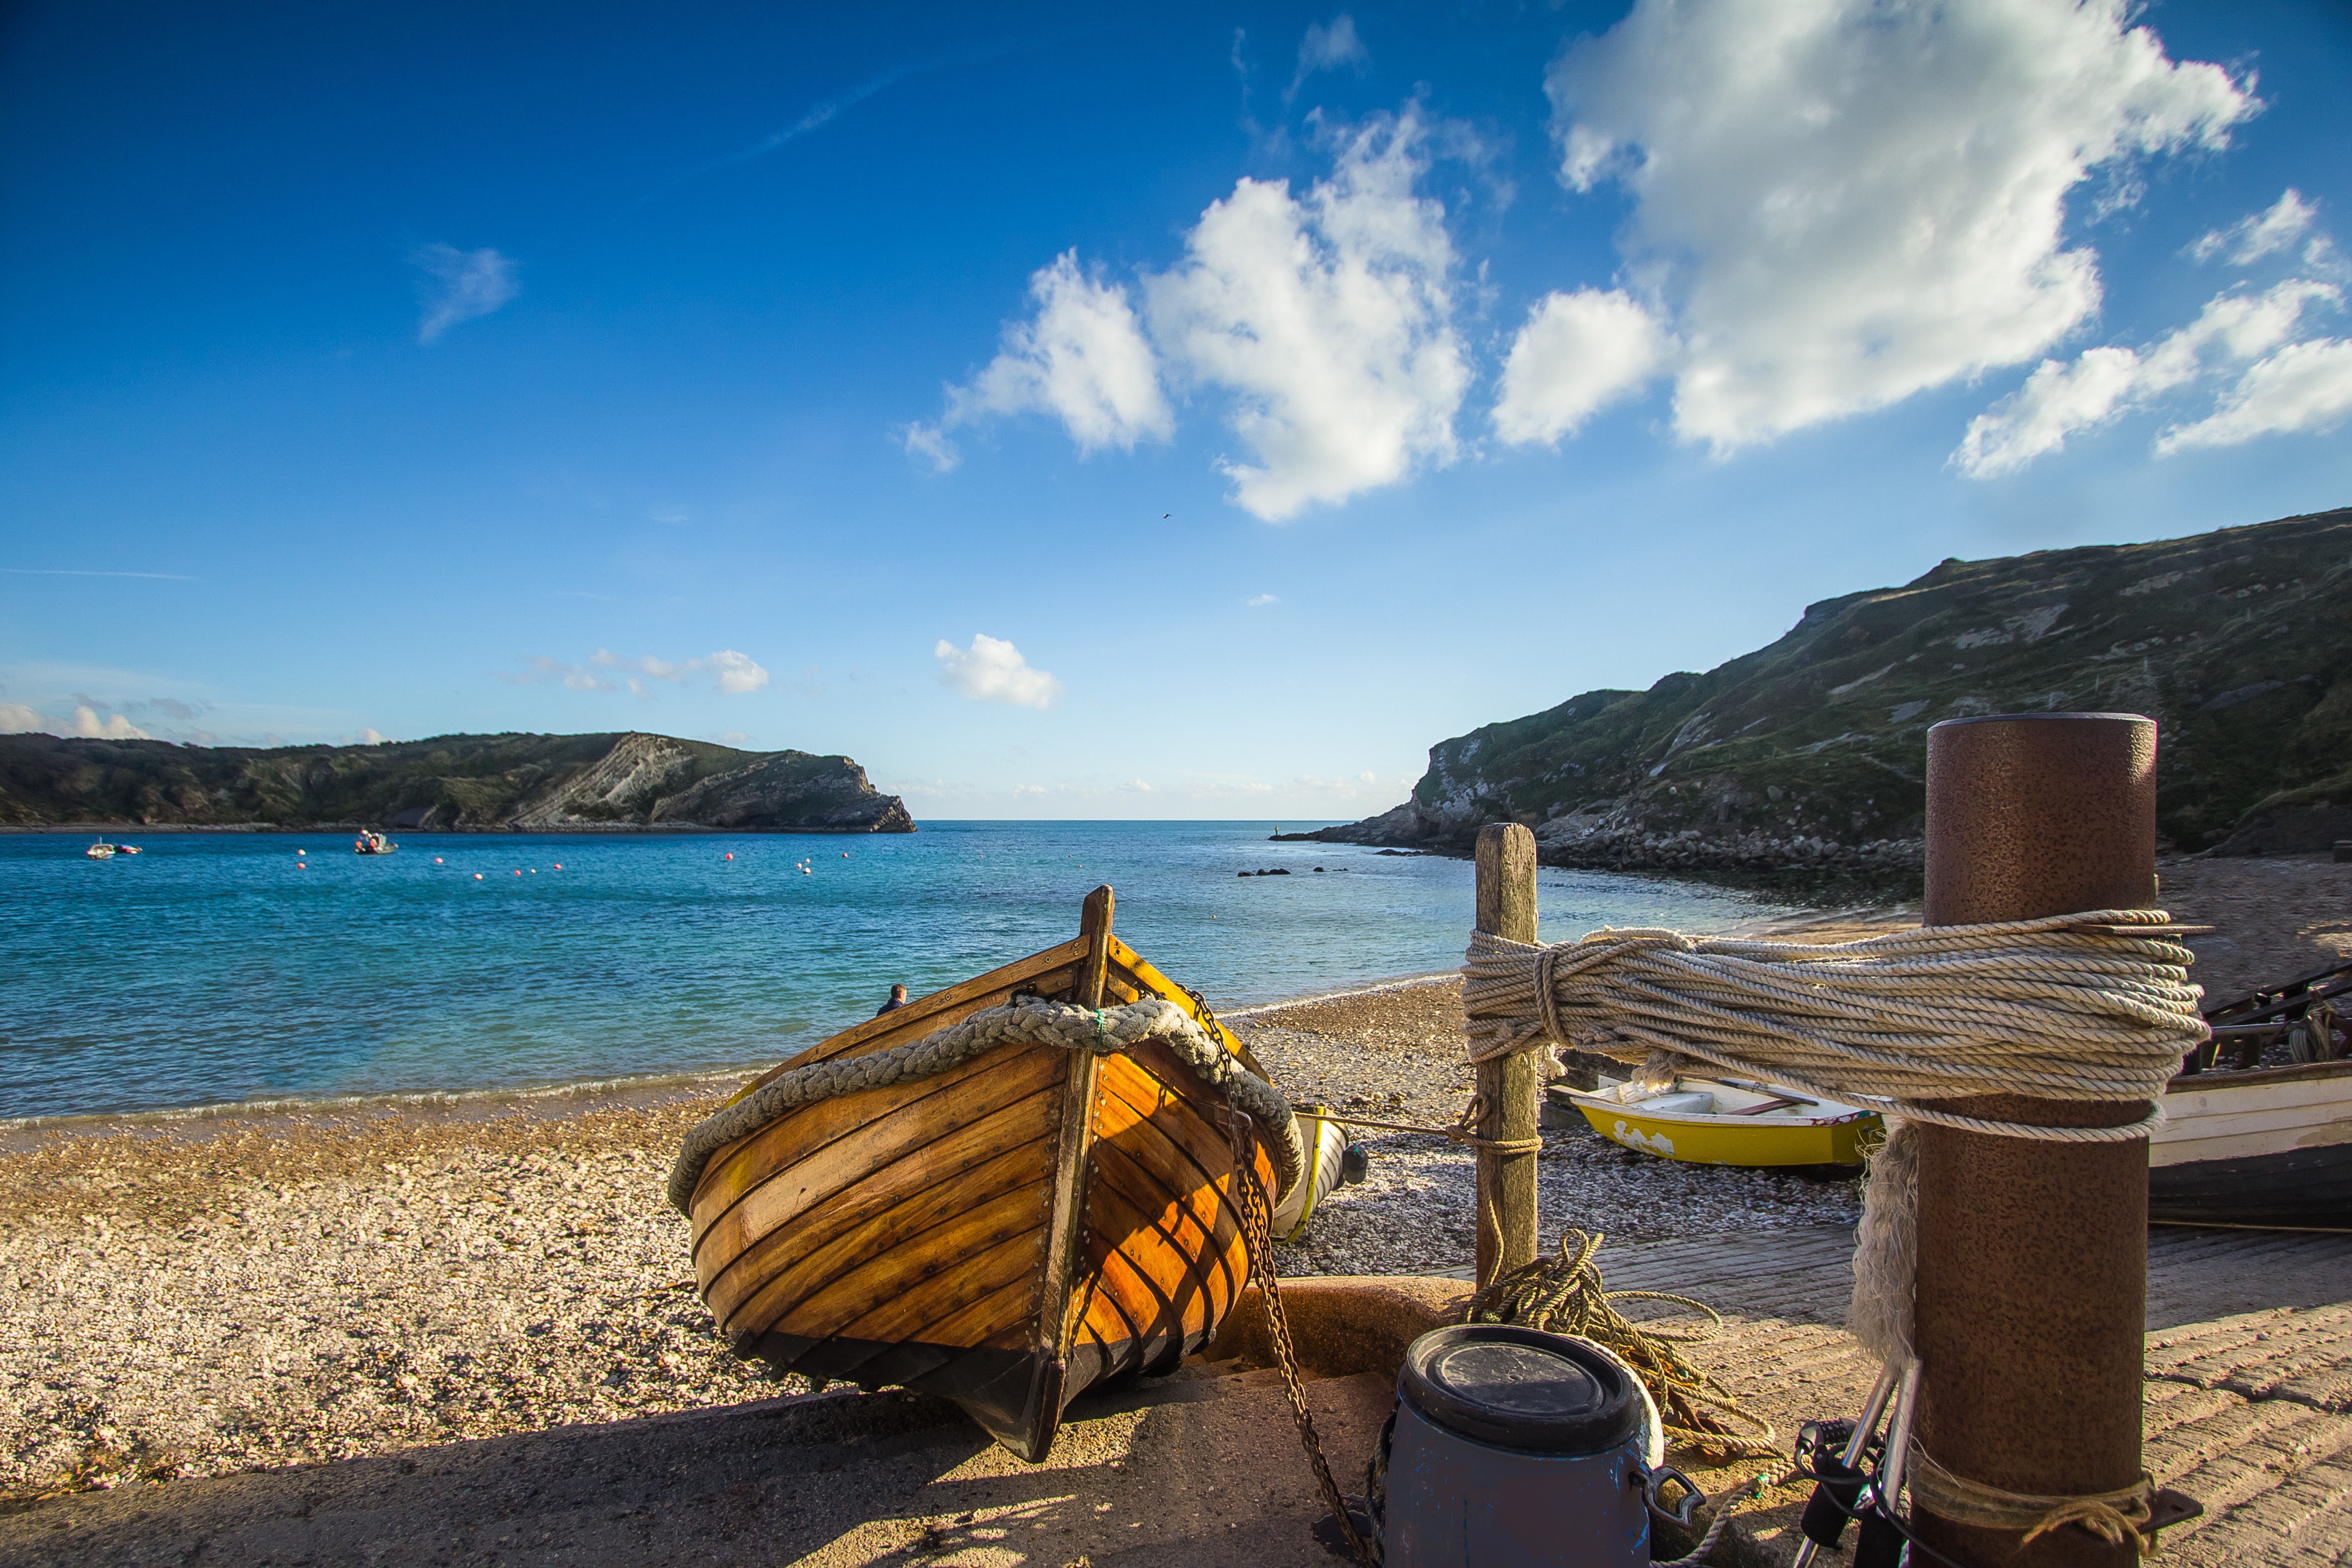
beach, sea, coast, ocean, boat, shore, ship, vacation, travel, vehicle, bay, body of water, england, dorset